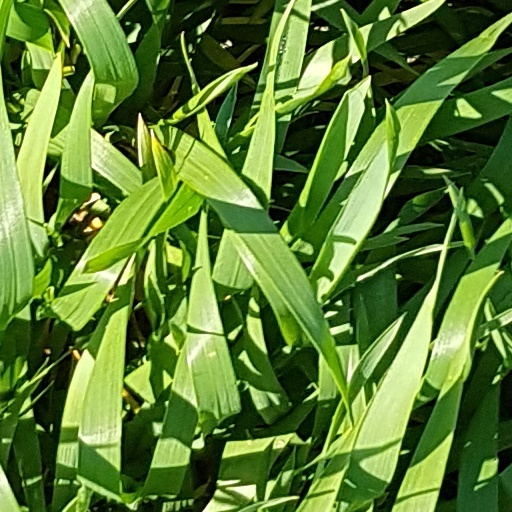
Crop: wheat